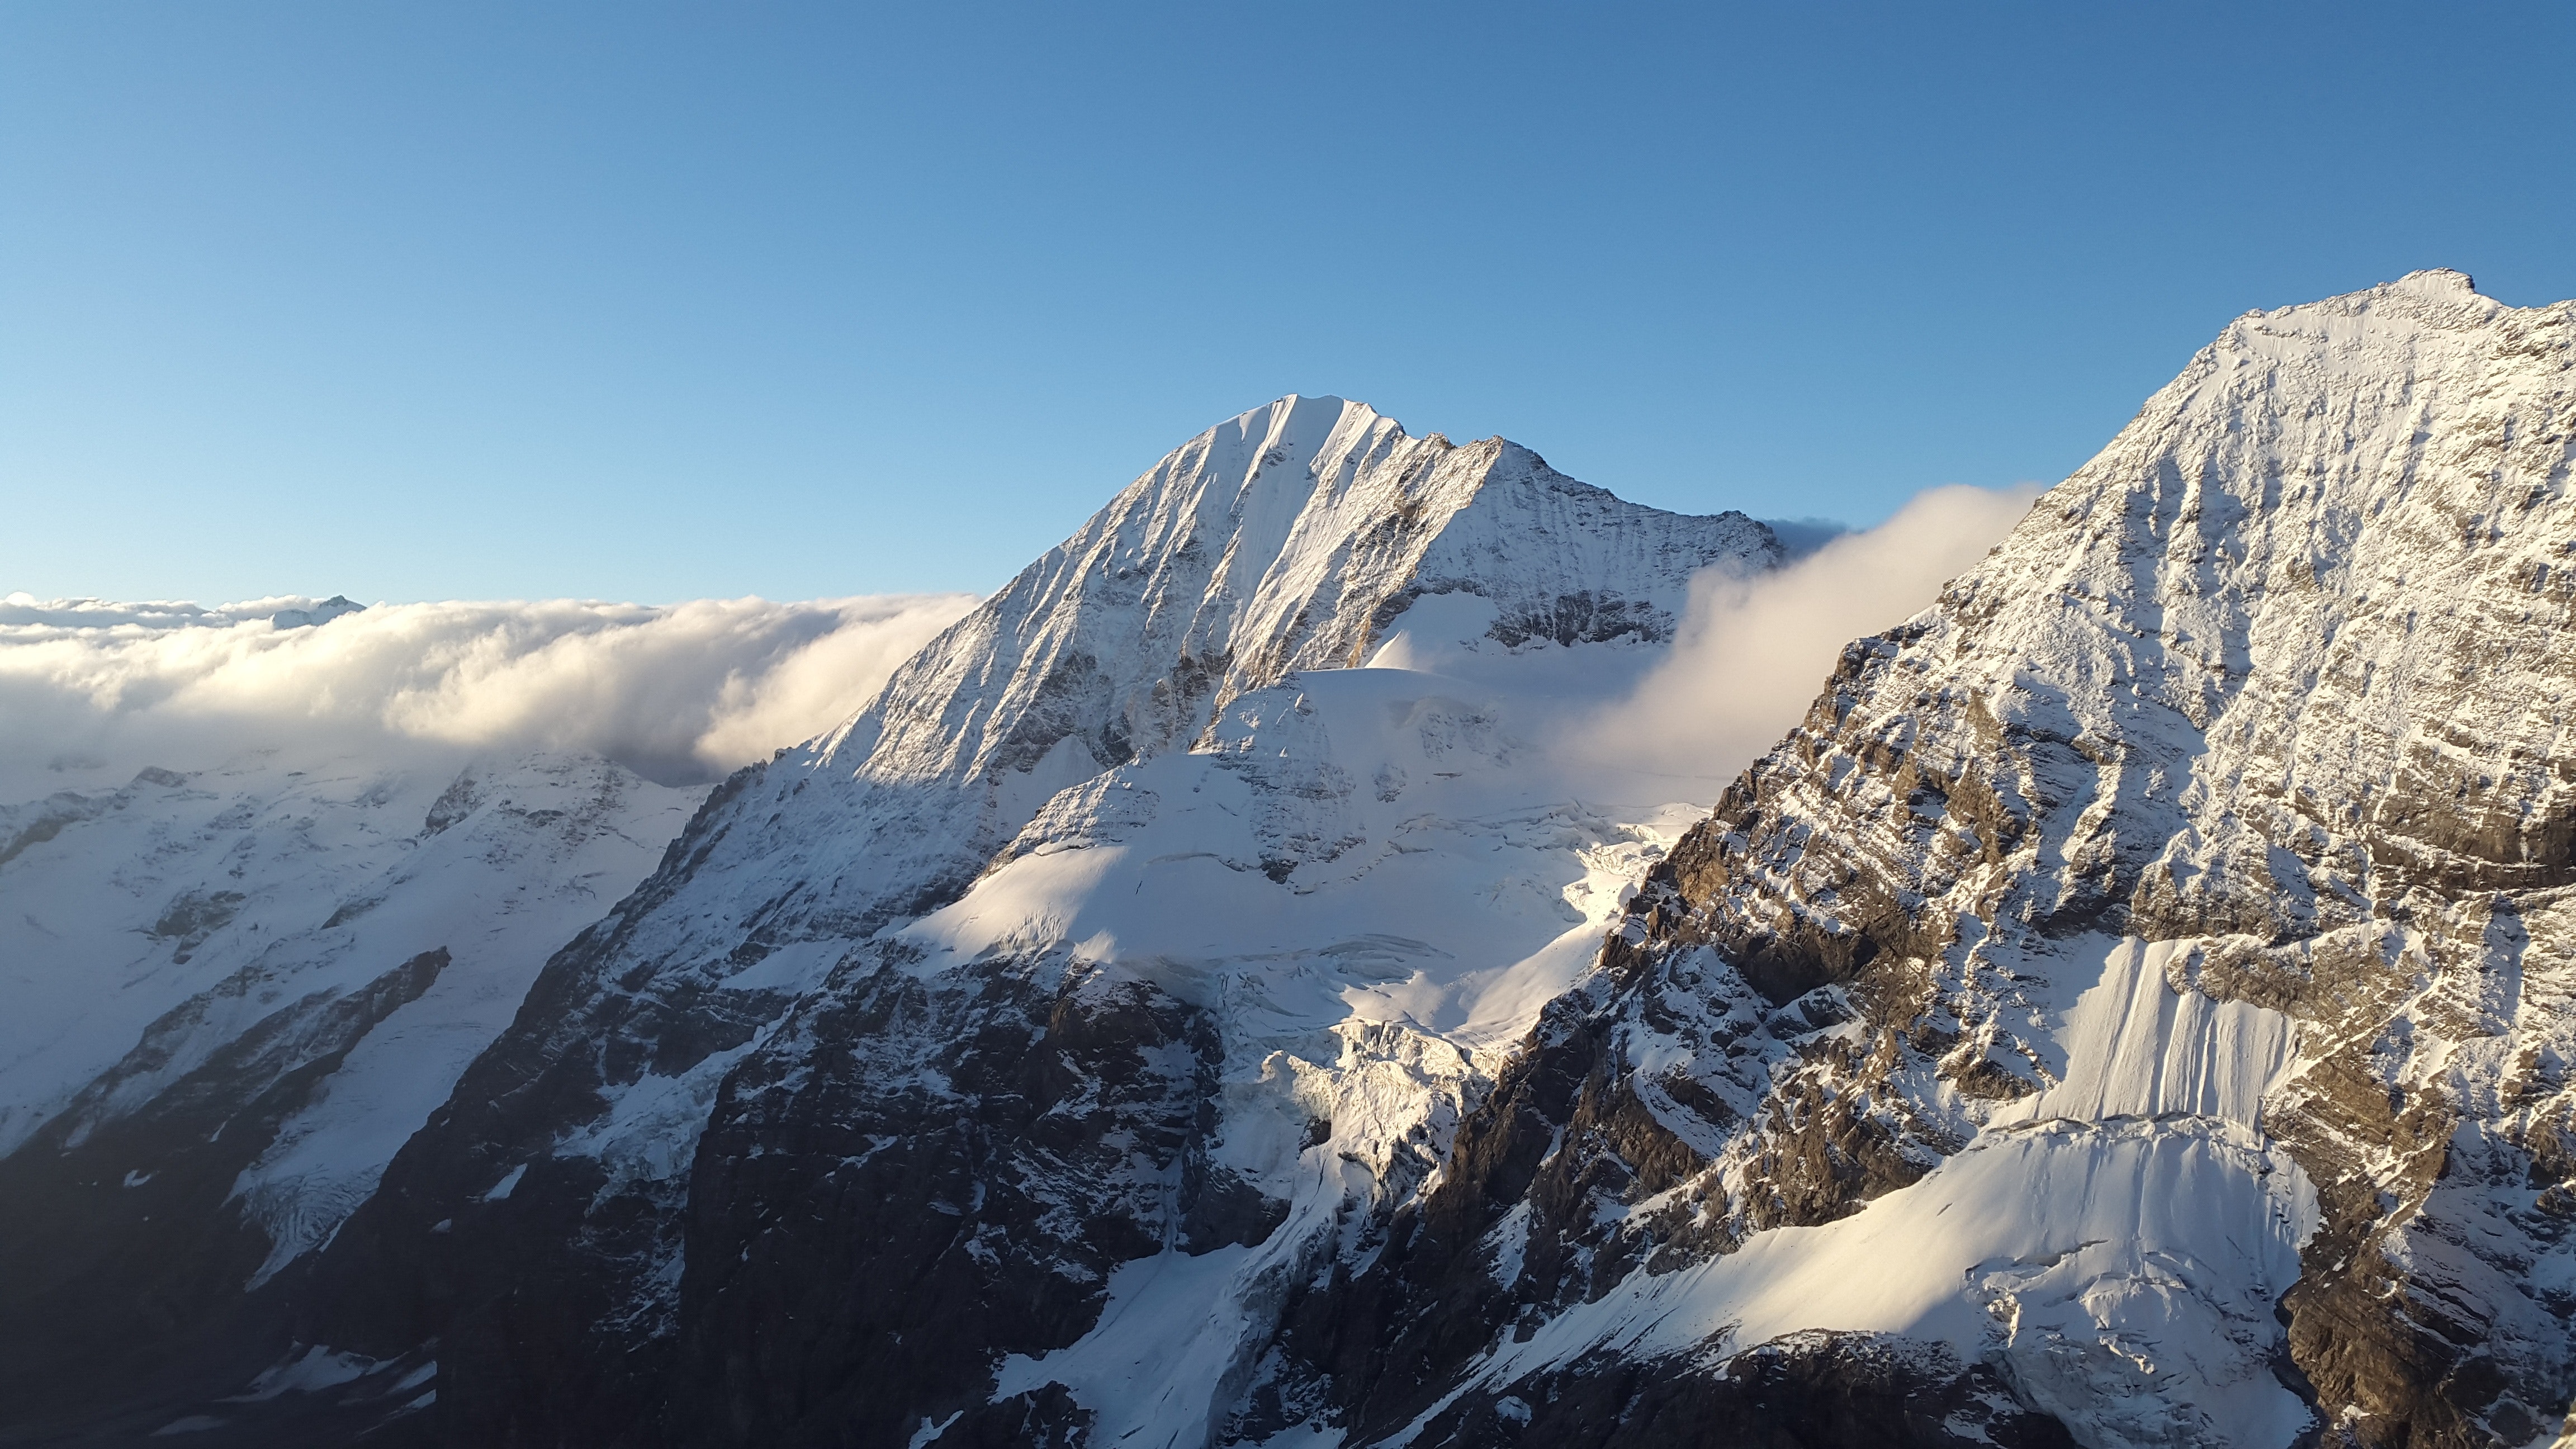
mountainous landforms, mountain, mountain range, ridge, ar te, massif, alps, winter, sky, summit, snow, glacial landform, fell, wilderness, highland, geological phenomenon, mount scenery, hill, cirque, nunatak, terrain, landscape, geology, cloud, hill station, ice cap, rock, moraine